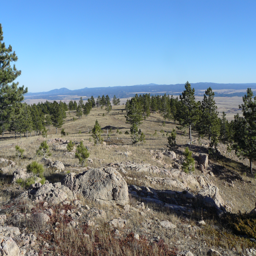
the gentle slope from the summit .